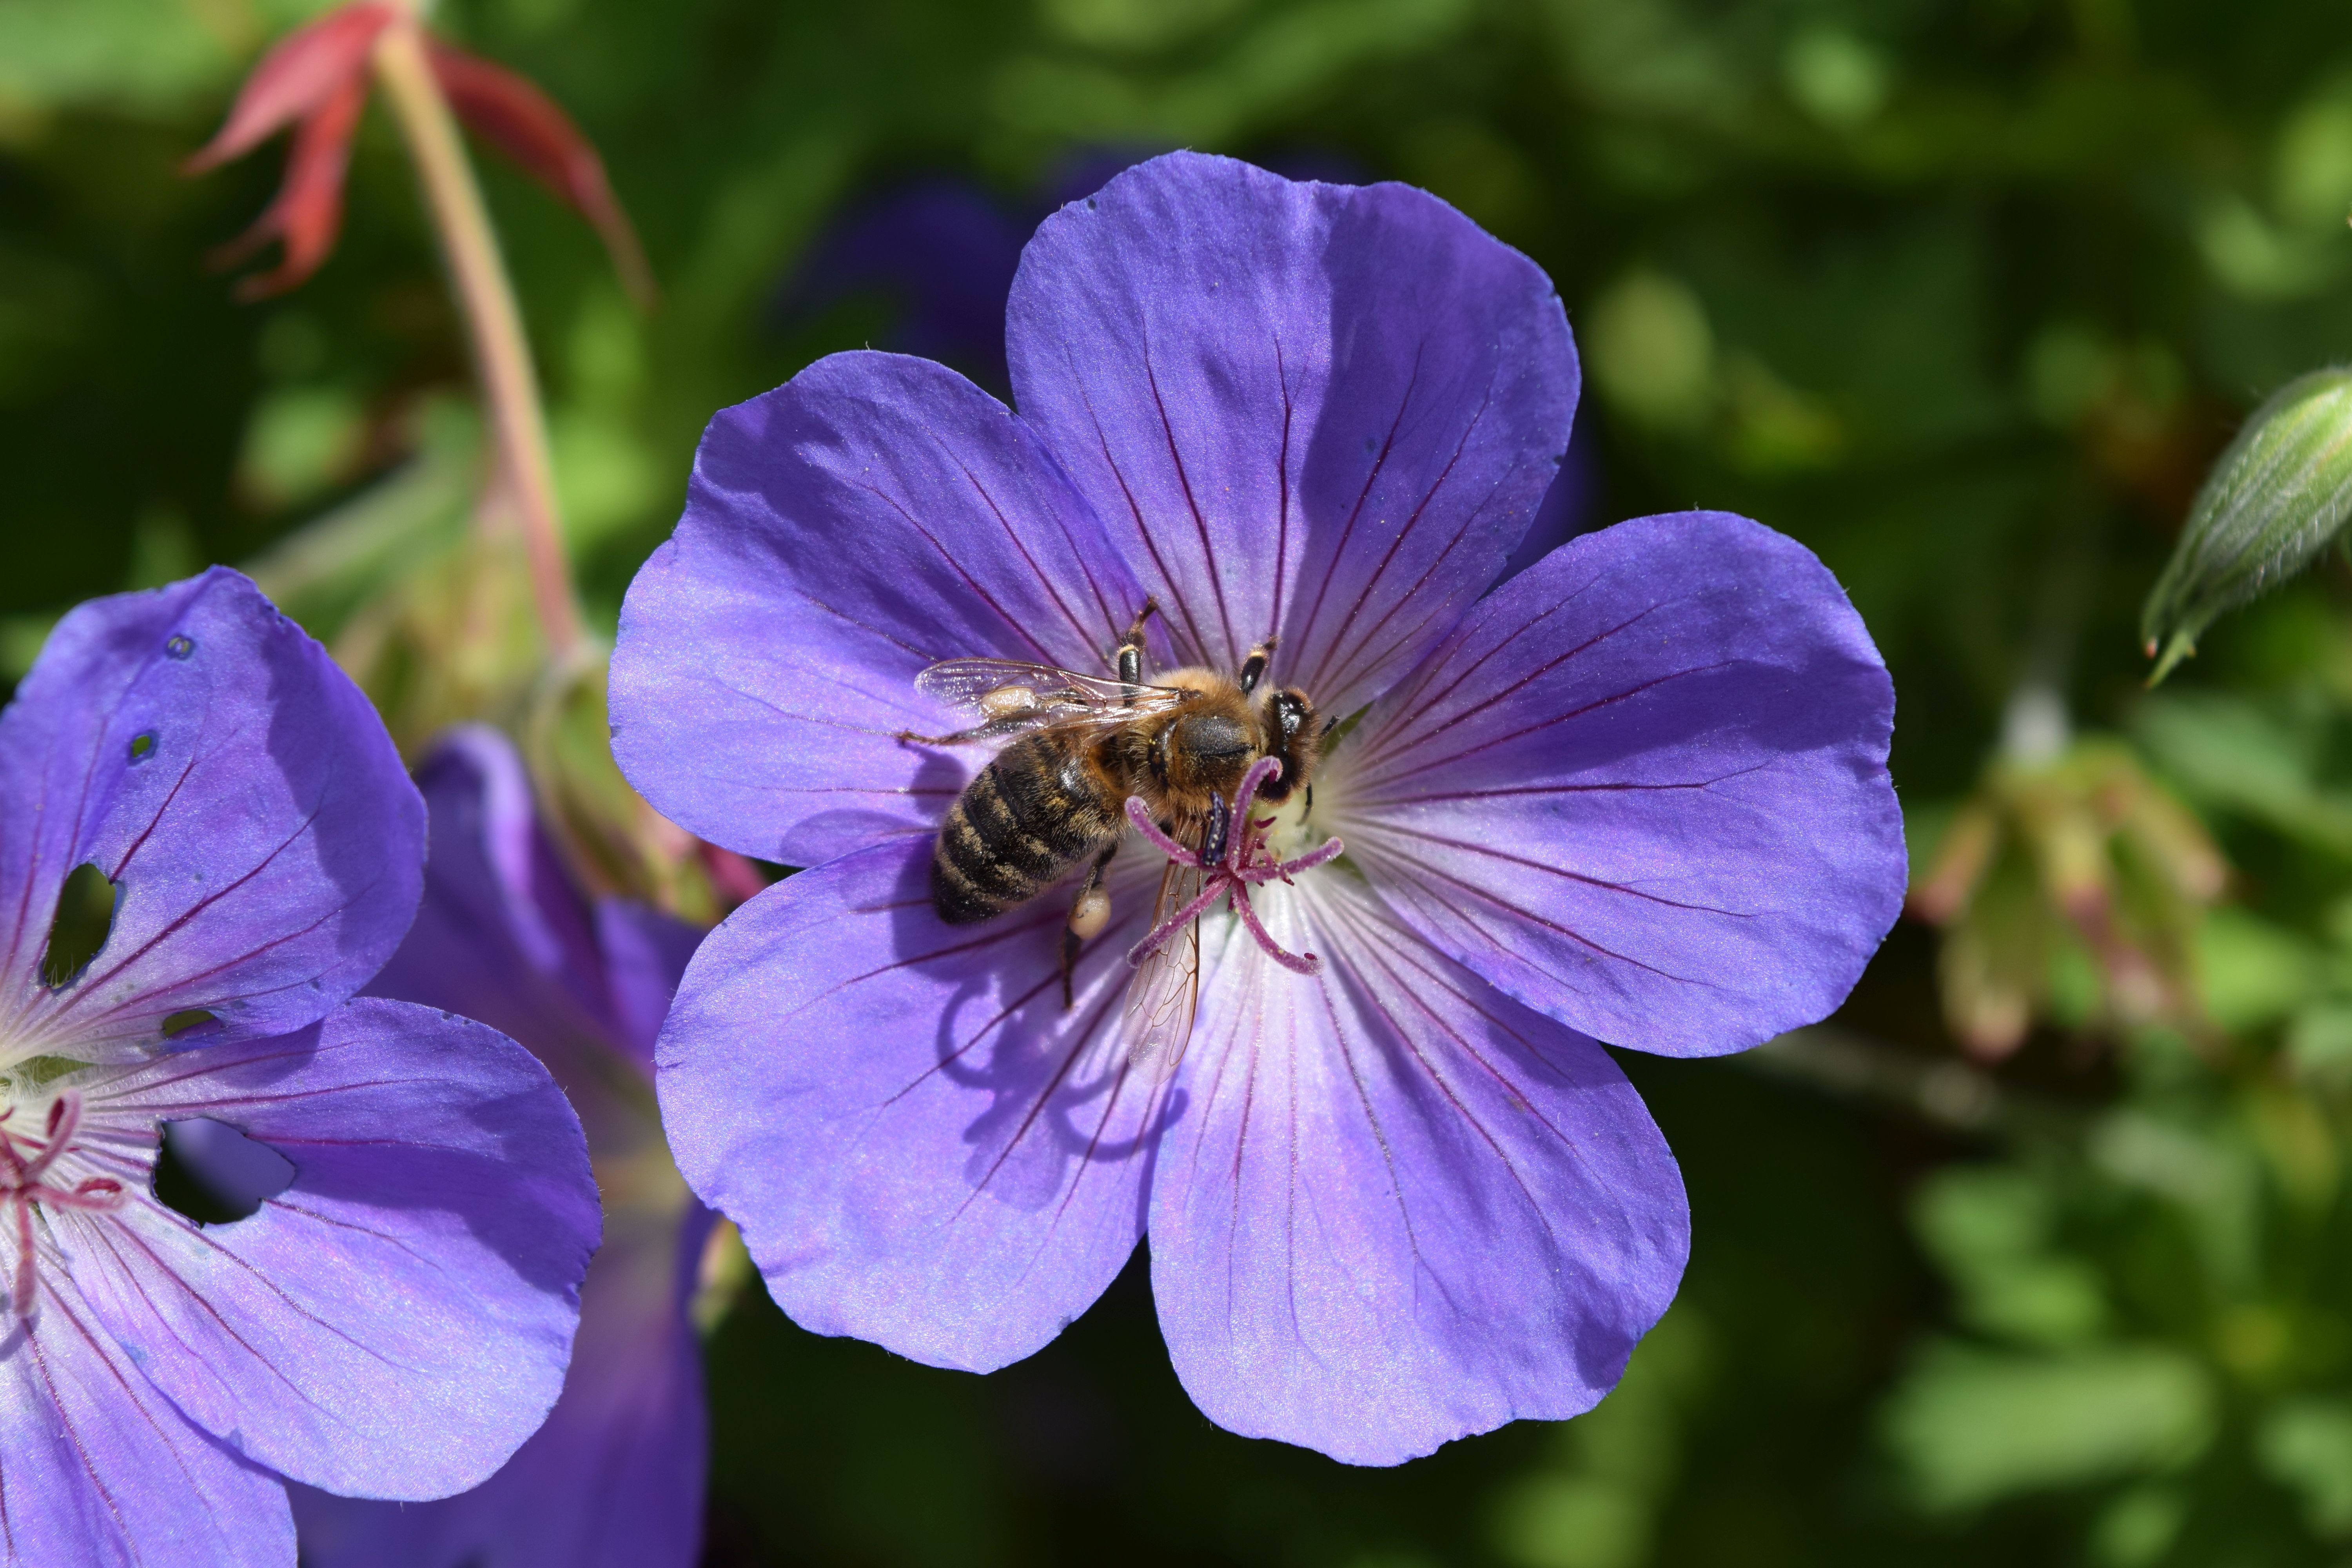
blossom, plant, flower, petal, summer, pollination, insect, botany, garden, close, flora, wildflower, geranium, bee, hummel, cranesbill, macro photography, flowering plant, annual plant, land plant, geraniales